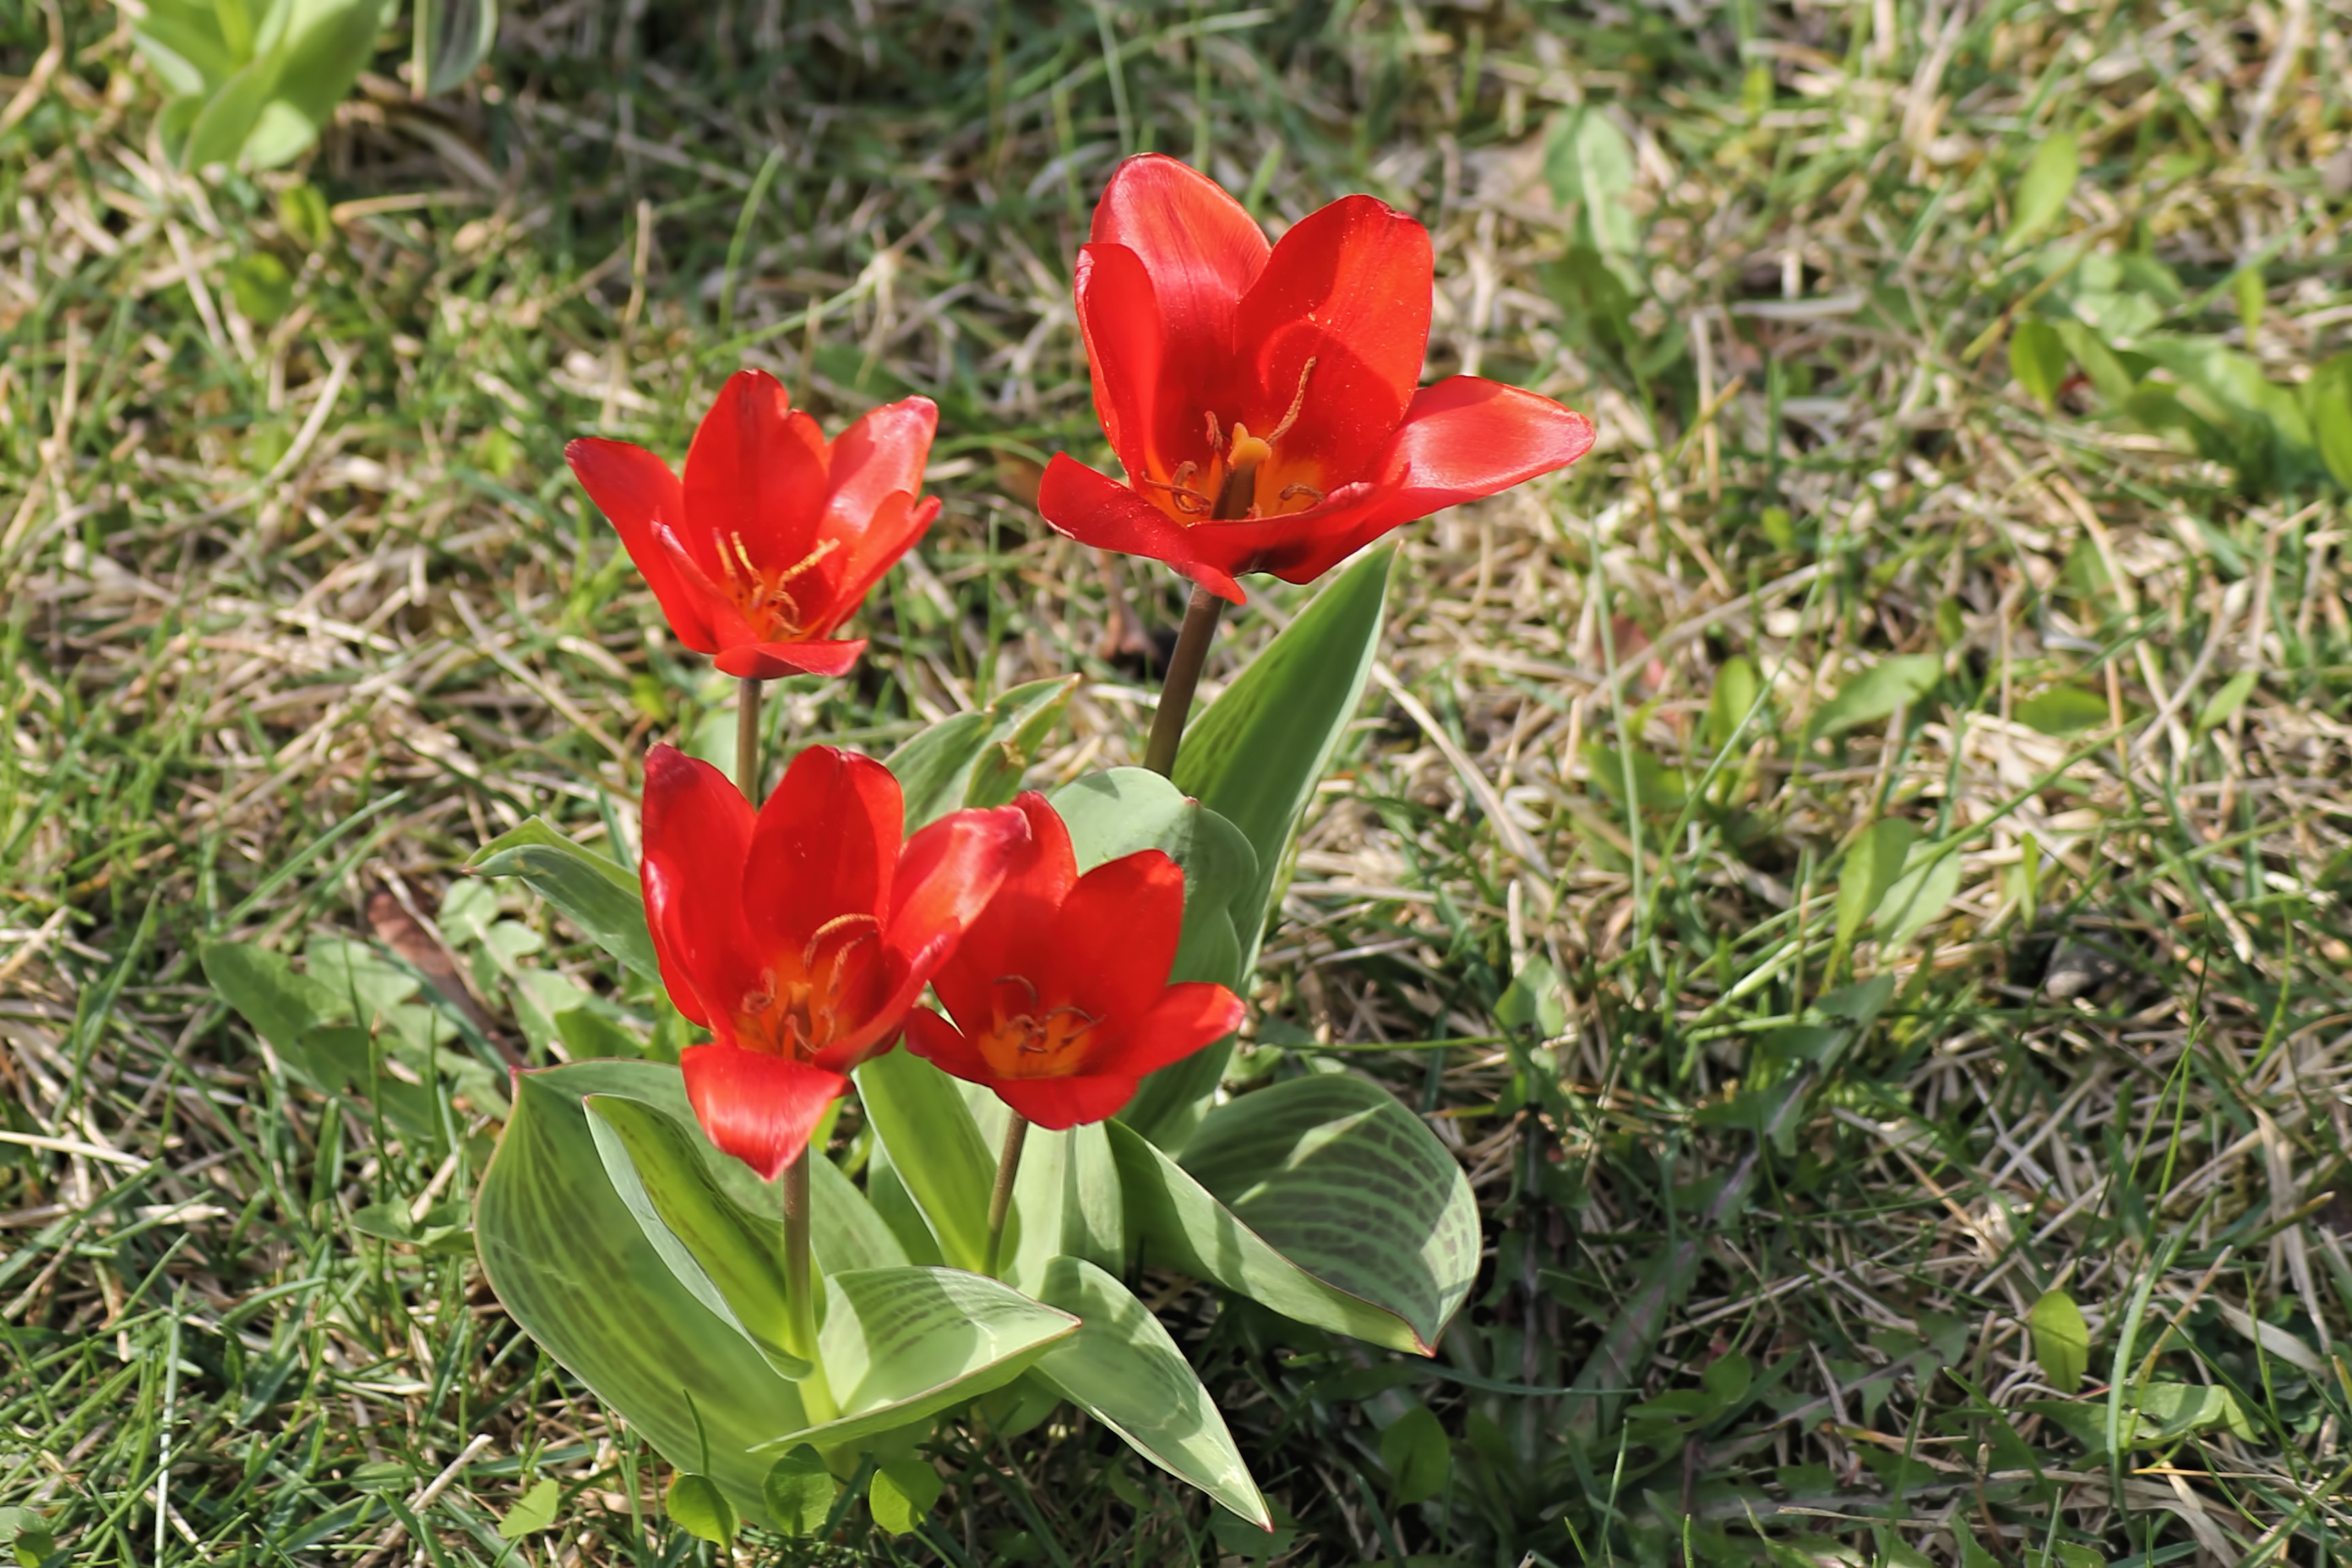
plant, meadow, flower, bloom, tulip, red, botany, flora, tulips, spring awakening, flowering plant, spring meadow, springtime flowers, land plant, canna family